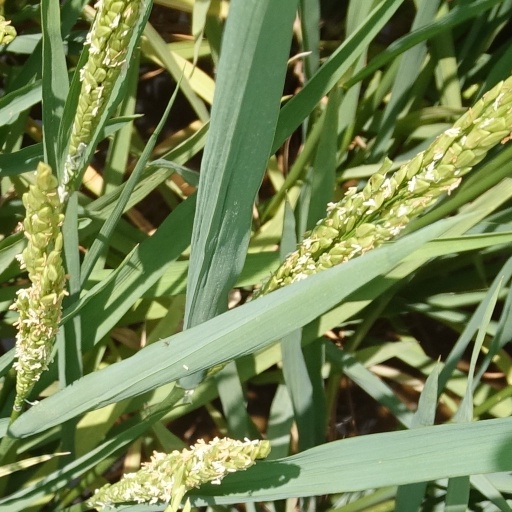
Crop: rice